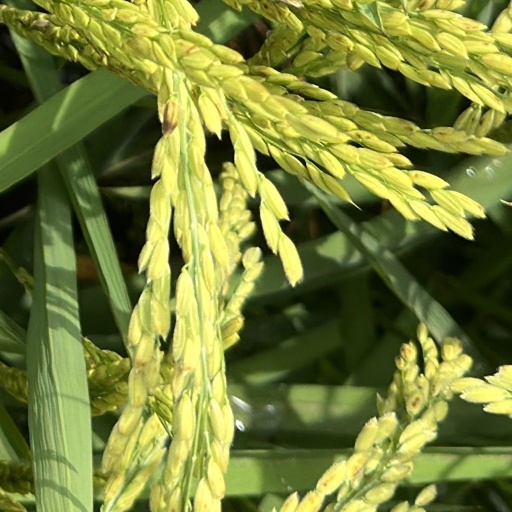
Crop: rice